Rondane National Park

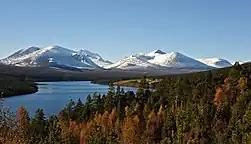
Atnsjøen

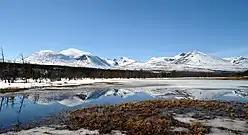
Atnsjømyrene in spring

Legal efforts to protect nature in Norway date from 1954, when the nature protection law was passed. Soon after, in 1955, community meetings were held in the municipalities close to Rondane, and a commission was founded. Norman Heitkøtter was president of the commission, and made it possible by Royal resolution to establish Rondane National Park. At its establishment, the park covered an area of (later, this was nearly doubled).